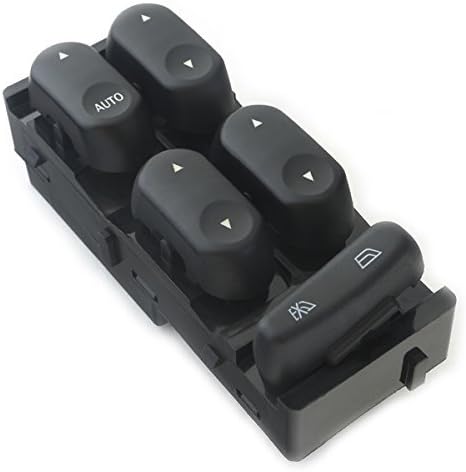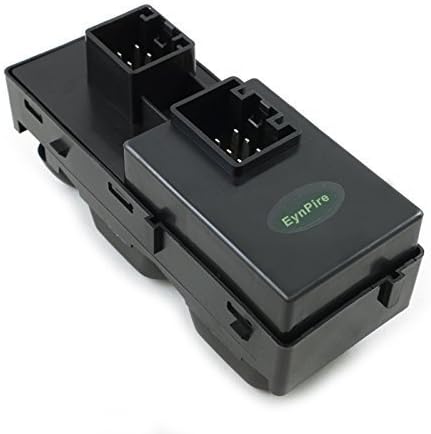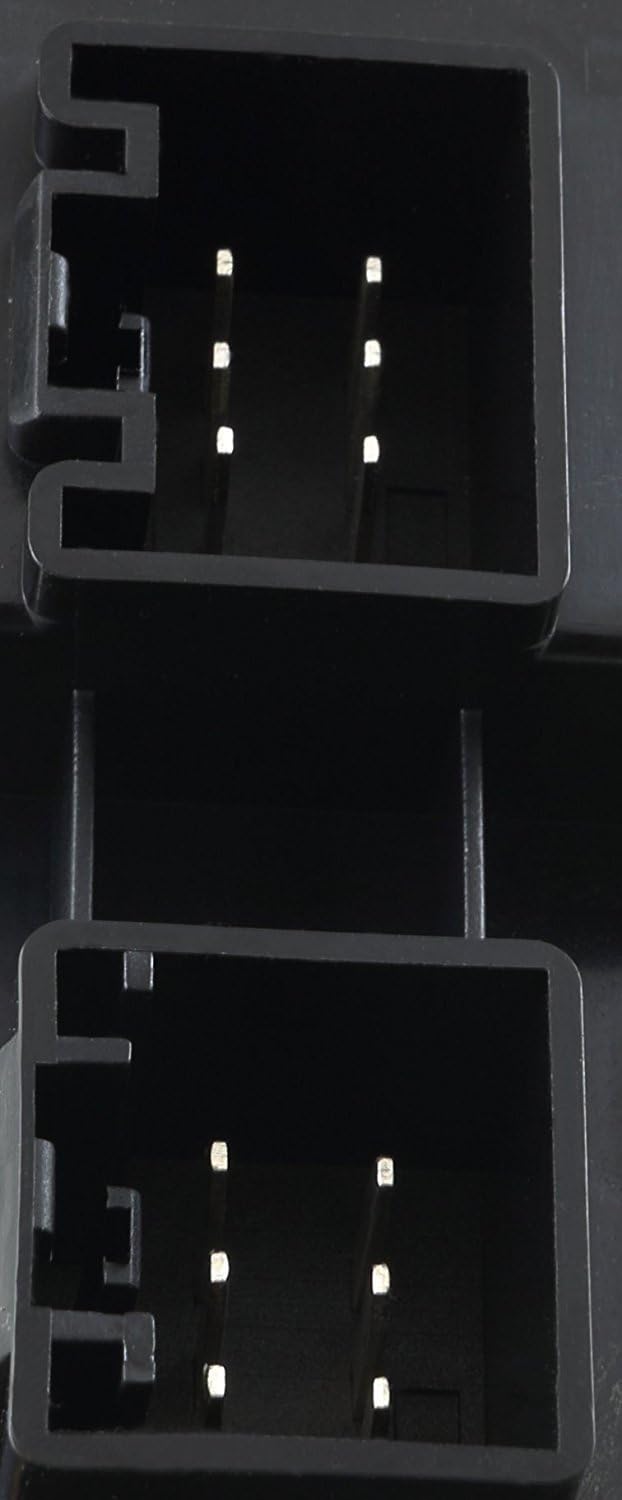
Eynpire 9614 Power Master Control Window Switch for 2000-2007 Ford Taurus, 2000-2005 Mercury Sable
Category: Automotive
Eynpire power window switches are built to last, and among the best in quality. Every unit will go through multiple quality control steps to warrant full functionality and durability. We proudly honor our FREE SEVEN YEAR warranty on all of our window switch products and our Tech Support team works hard with our customers for any questions in product installation and maintenance.
Features: New Electric Power Window Master Switch For 2000 - 2007 Ford Taurus, 2000 - 2005 Mercury Sable | Location: Front Left (Driver) side. Replace OEM # YF1Z-14529-ABB | Complete Unit Needed, Including Buttons, Circuit Board, Case and Pins | Seven Year Eynpire Warranty | Tech Support from Eynpire Available